United Nations Operation in Somalia II

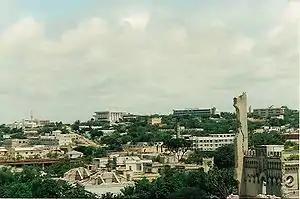

Despite UNOSOM II being composed of a coalition of twenty-seven countries, most of the decision makers and many of the staff were Americans, giving the United States significant control over much of the operation. It was observed that very few nations involved had any representation in the UN military command structure. Due to this, many states providing troops to the operation insisted on maintaining command structures with their own respective governments, which would result in numerous future inter-UNOSOM II disputes between contingents. UNOSOM II Force Commander Cevik Bir openly admitted that the critical posts in his headquarters were filled by Americans by May 1993. In addition to this the representative of the UN Secretary-General in Somalia, retired US Admiral Jonathan Howe, staffed the UNOSOM II headquarters with twenty-eight US officers in key positions. Months into the operation, following the 5 June 1993 killings of the Pakistanis and the passing of UNSCR 837, the US effectively took complete lead of the mission. In the months following US officers operated with minimal consultations with UN headquarters in New York. Marine Lt. Gen. Robert B. Johnston, head of UNITAF, stated that although in his view UNITAF had been success US efforts and losses were in vain if UNOSOM II was also not successful.